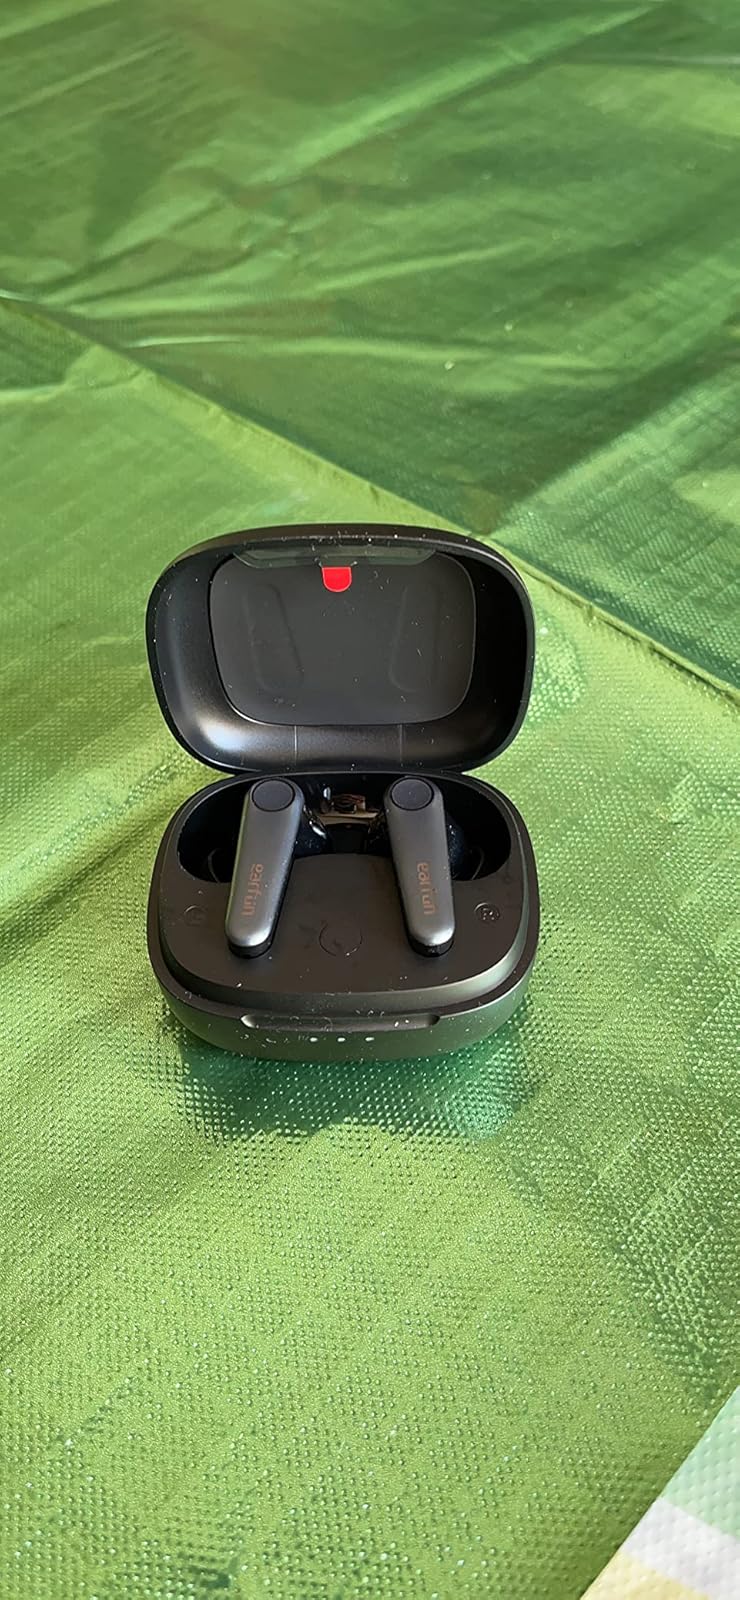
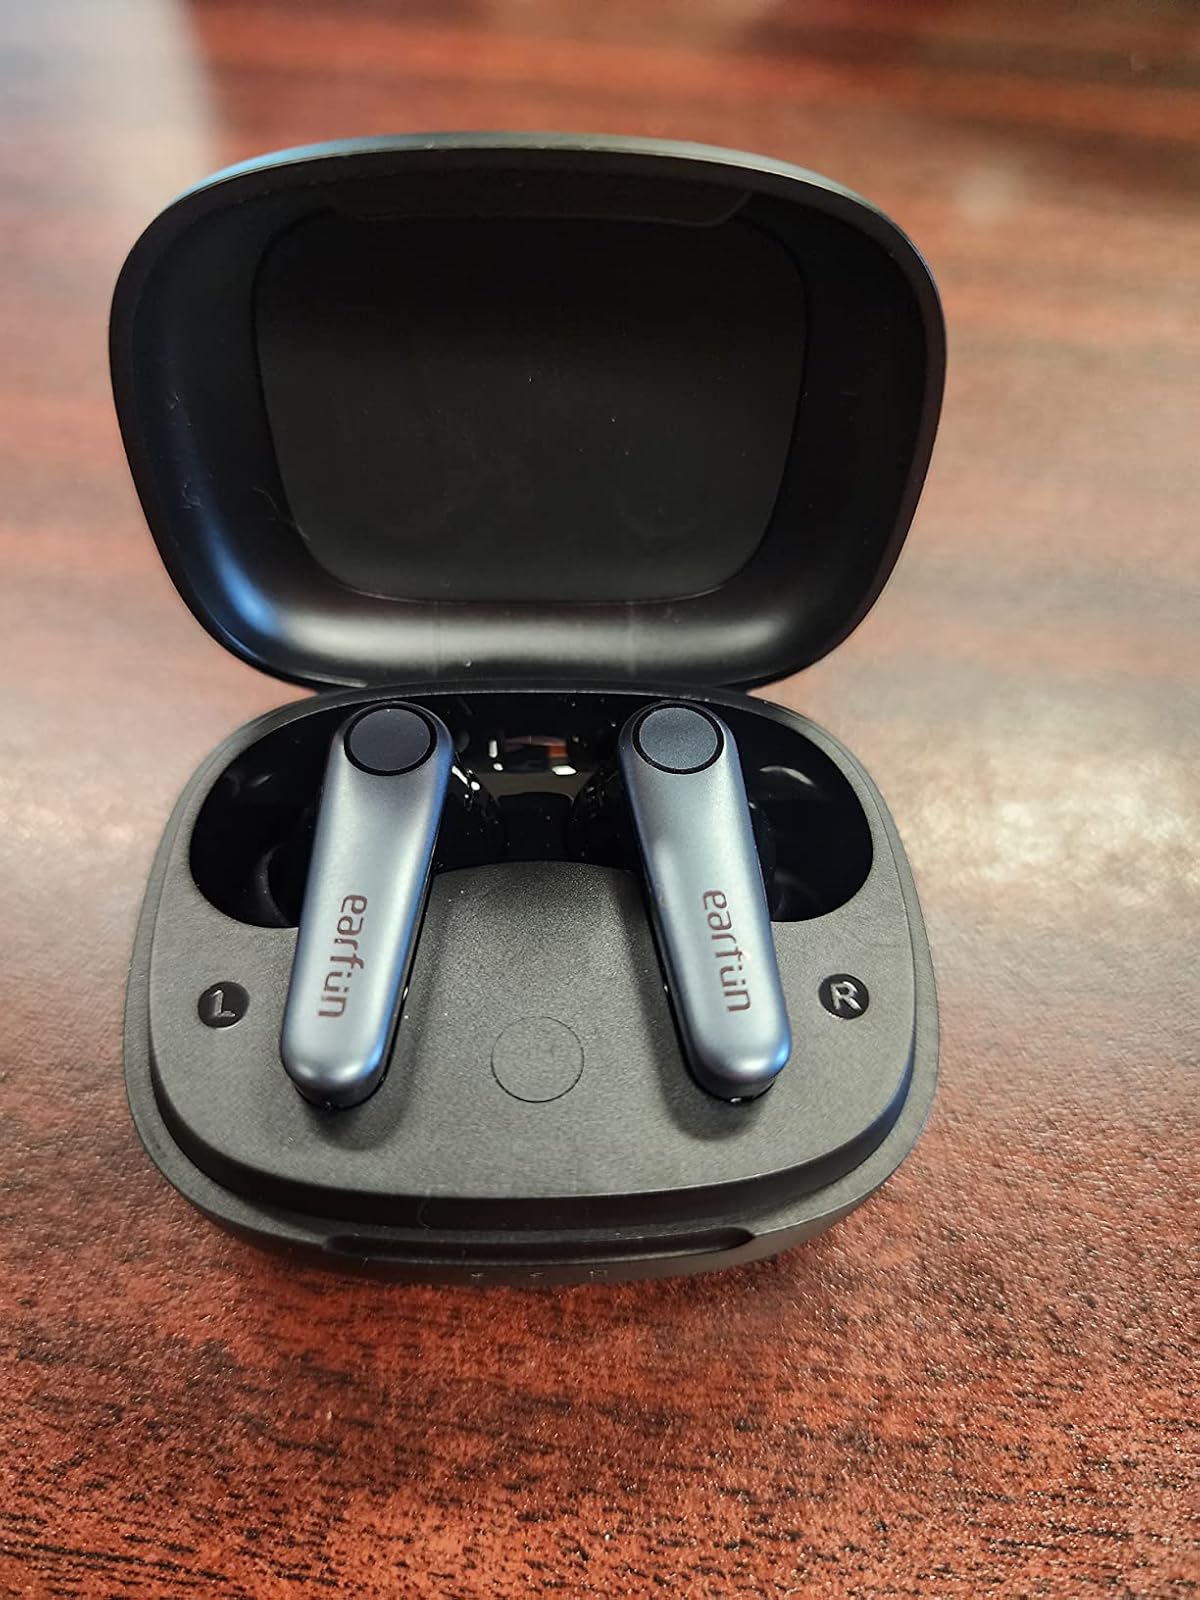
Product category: earbuds
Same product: yes